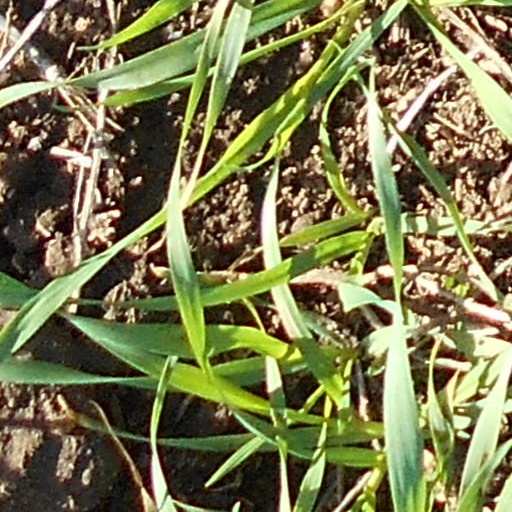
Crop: wheat